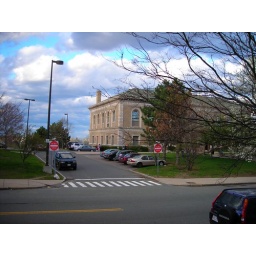
The library in front of my house